Gibraltar Chronicle

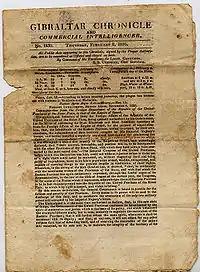
The Gibraltar Chronicle dated 2 February 1826

The "Gibraltar Chronicle" was born in direct relationship with the garrison. Casualty lists and news were slow in the 18th century and when five regiments from the Garrison of Gibraltar were promptly shipped to Egypt in 1801, the news was posted on a notice board in the Gibraltar Garrison Library. It was soon decided that the information should be made available to the public. A bulletin headed, "Continuation of the received by His Majesty's ship Flora in three weeks from Alexandria," was printed at the Garrison Library press on 4 May 1801 and sold by H. and T. Cowper. The report consisted of four pages, three of which were in English and French. The news of Nelson's victory at Copenhagen appeared on the fourth page as well as the names of officers who had died since they had landed in Egypt. The second edition was printed on 8 May 1801. The first editor was a Frenchman named Charles Bouisson, who had settled in Gibraltar in 1794.